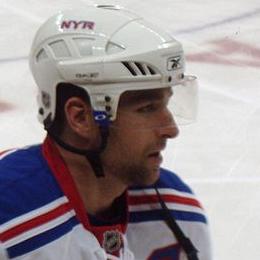
Age: 31